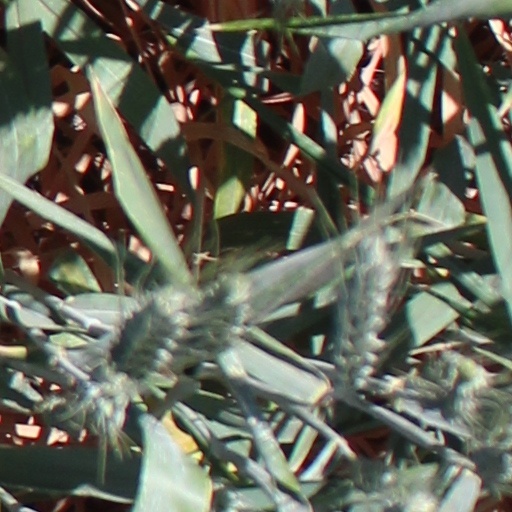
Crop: wheat